Rolls-Royce Merlin

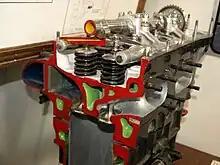
Parallel valve Merlin cylinder head

The Merlin II and III series were the first main production versions of the engine. The Merlin III was the first version to incorporate a "universal" propeller shaft, allowing either de Havilland or Rotol manufactured propellers to be used.